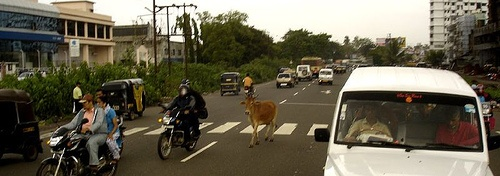
an animal in the middle of a busy road.
Several motorist and a donkey share the road
There is a car walking down the street.
A lot of people that are in the street.
A street filled with traffic and a cow walking down the middle of it.